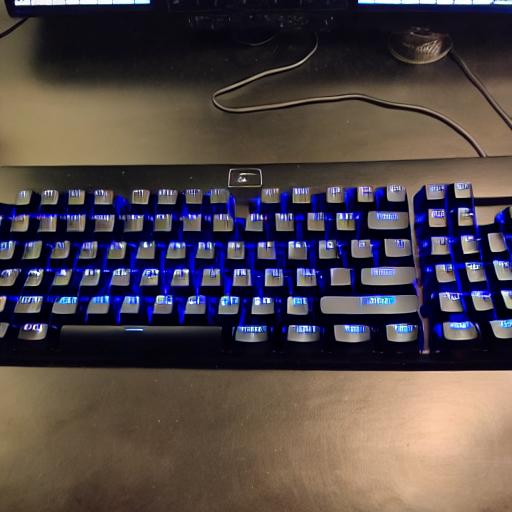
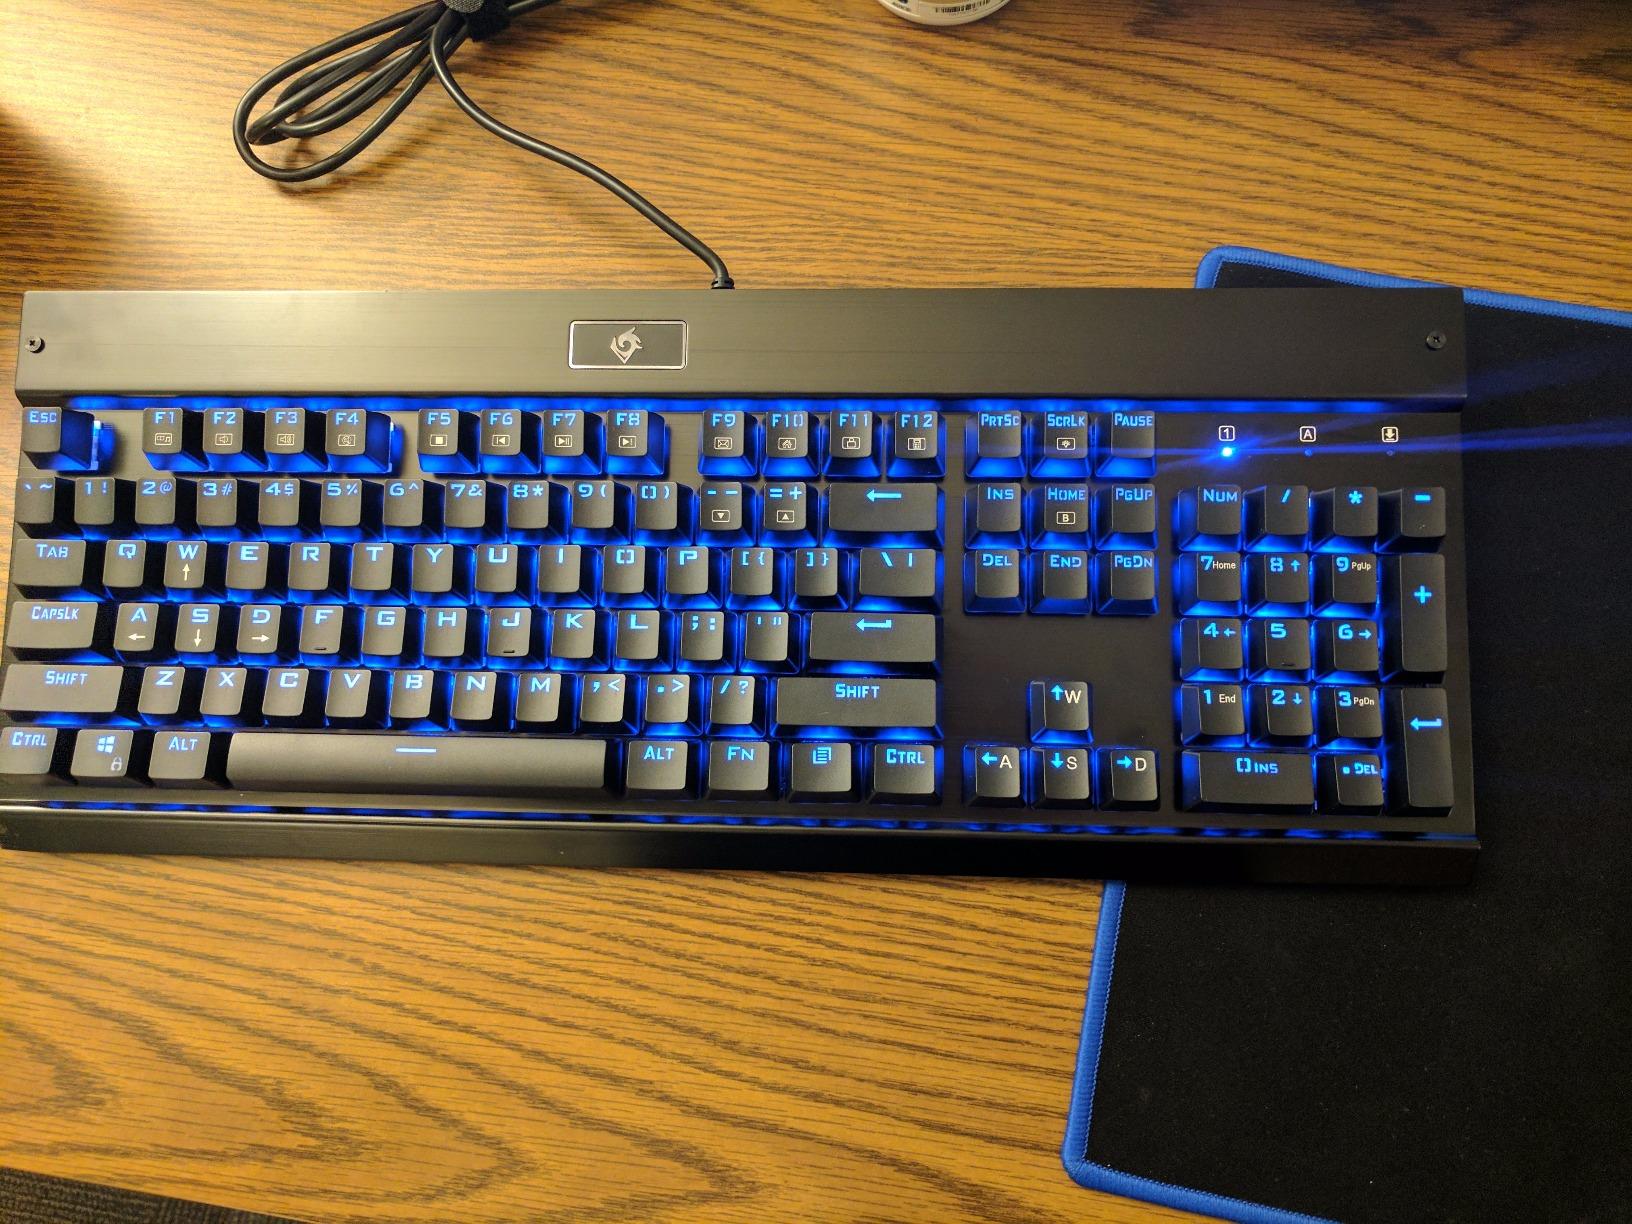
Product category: keyboard
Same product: no